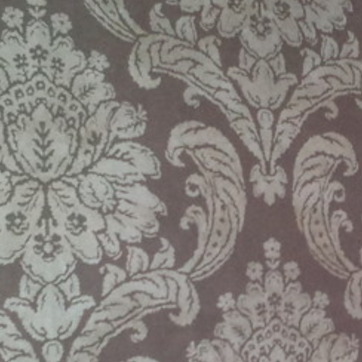
Material: wallpaper